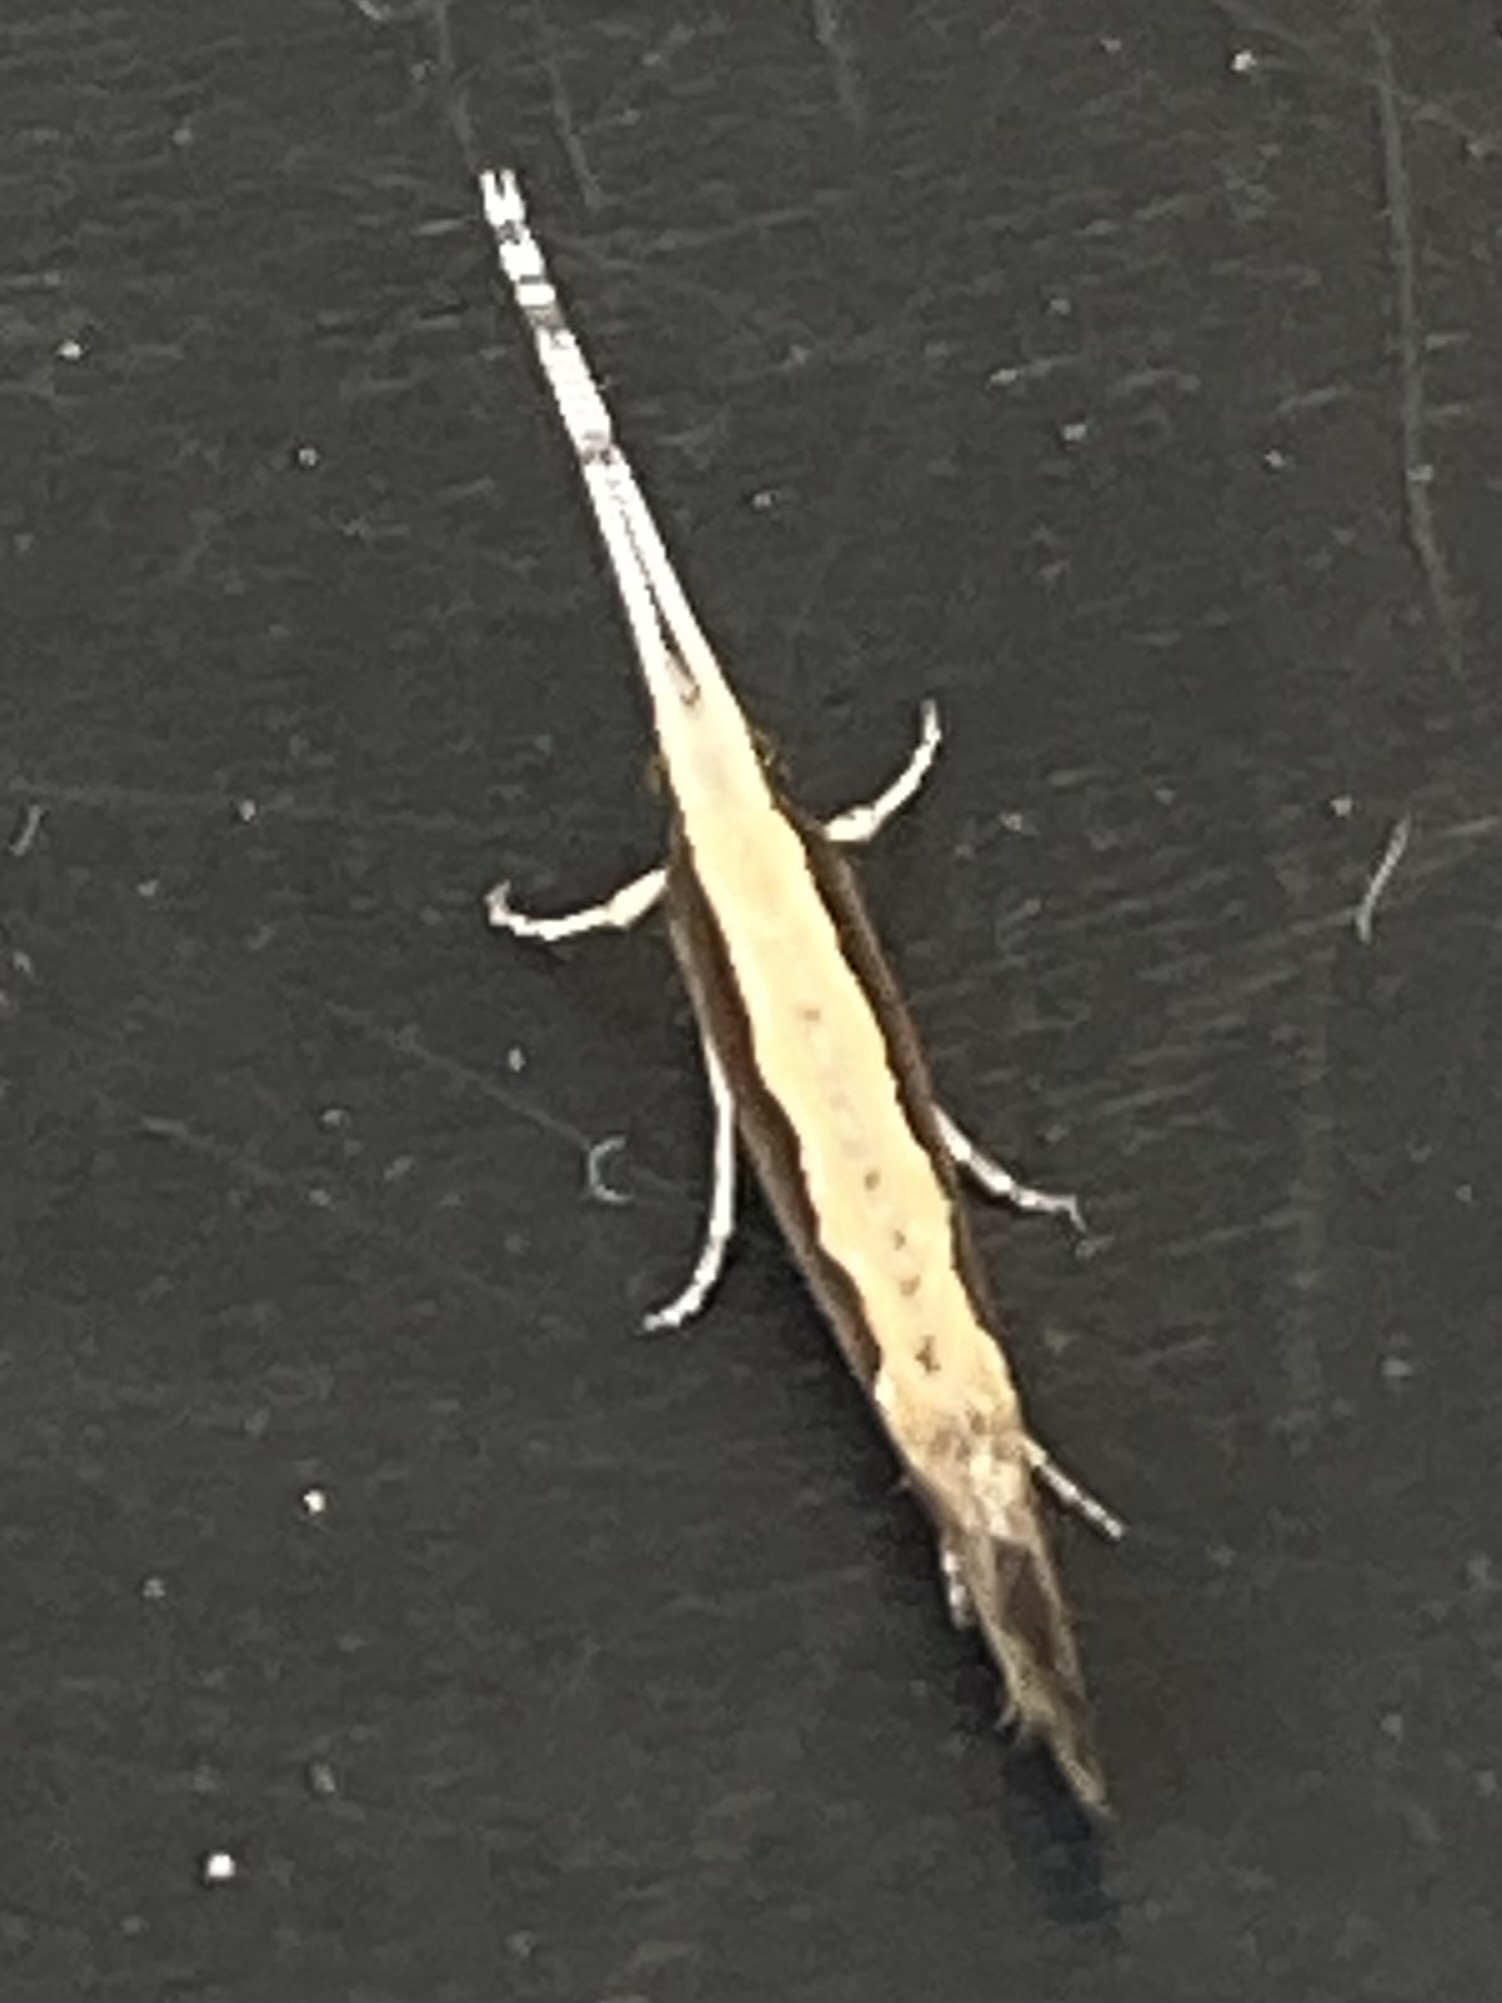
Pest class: diamondback_moth